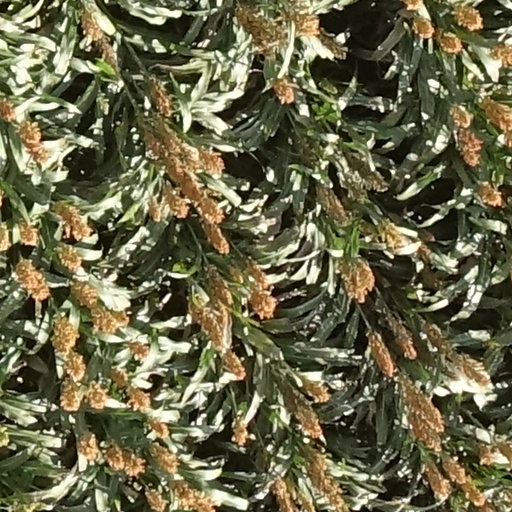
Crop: sorghum